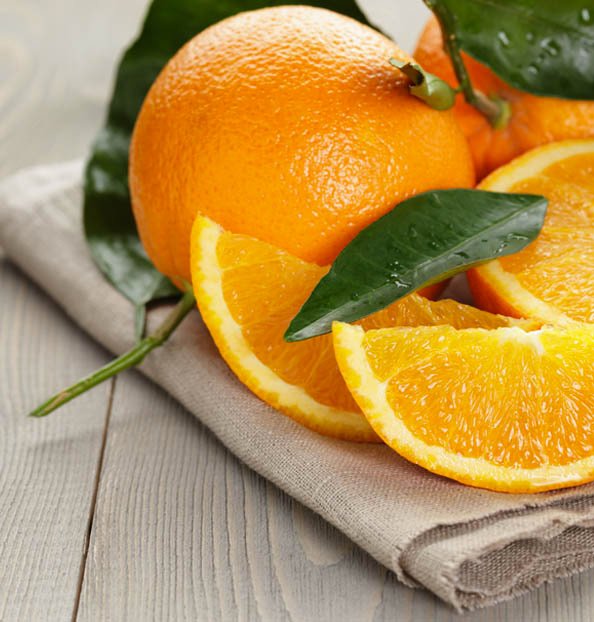
Label: Orange